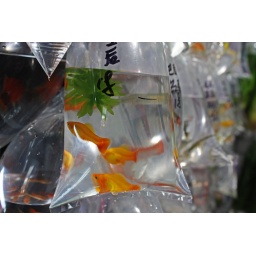
fish in bags